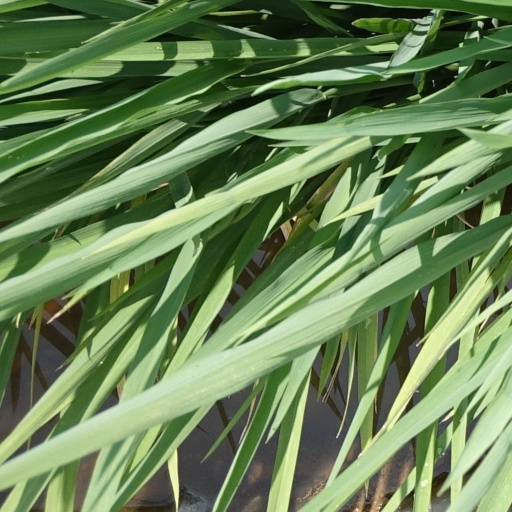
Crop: rice